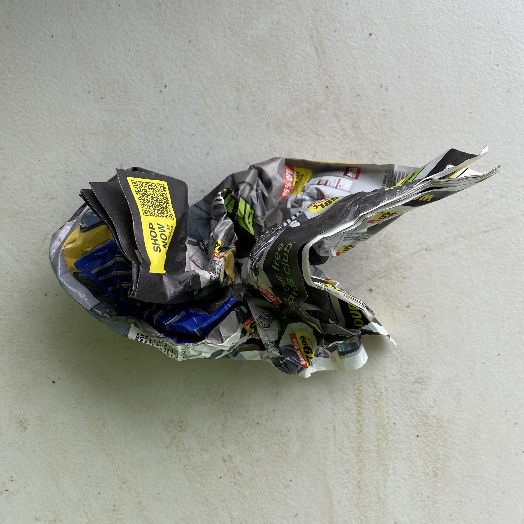
Label: Paper